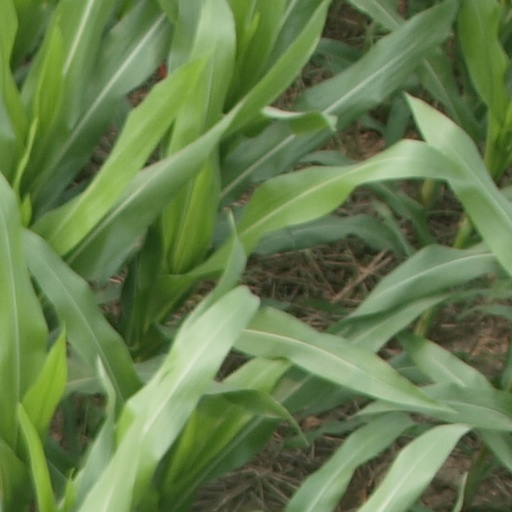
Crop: maize; corn